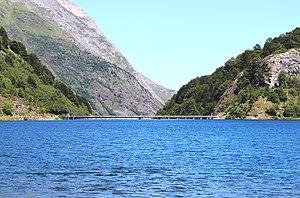
Lac du Tech (Hautes-Pyrénées)
Le lac du Tech est un lac de barrage français situé administrativement dans la commune d'Arrens-Marsous dans le département des Hautes-Pyrénées en région Occitanie.